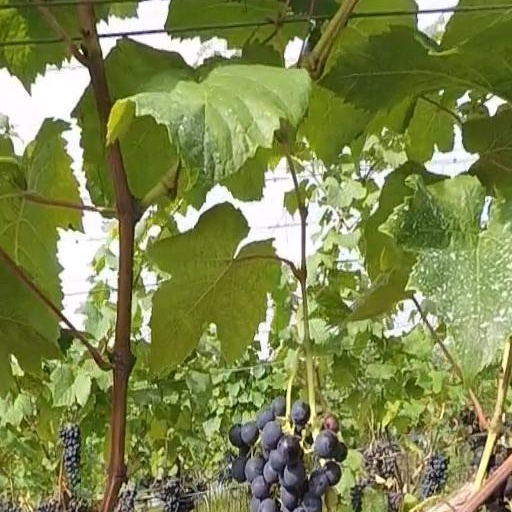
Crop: grape